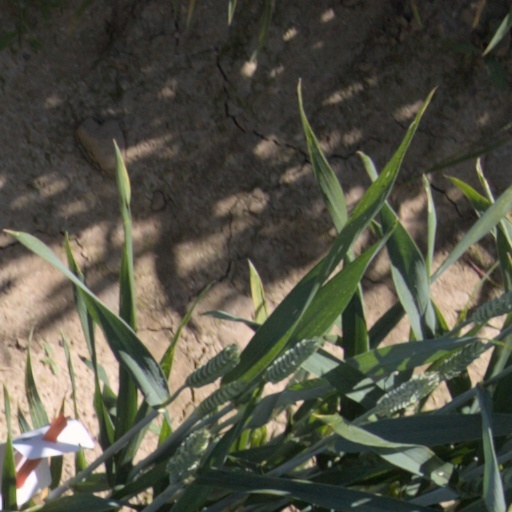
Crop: wheat